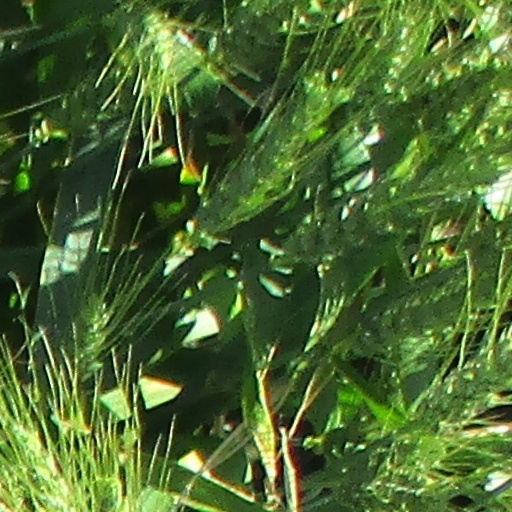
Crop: wheat